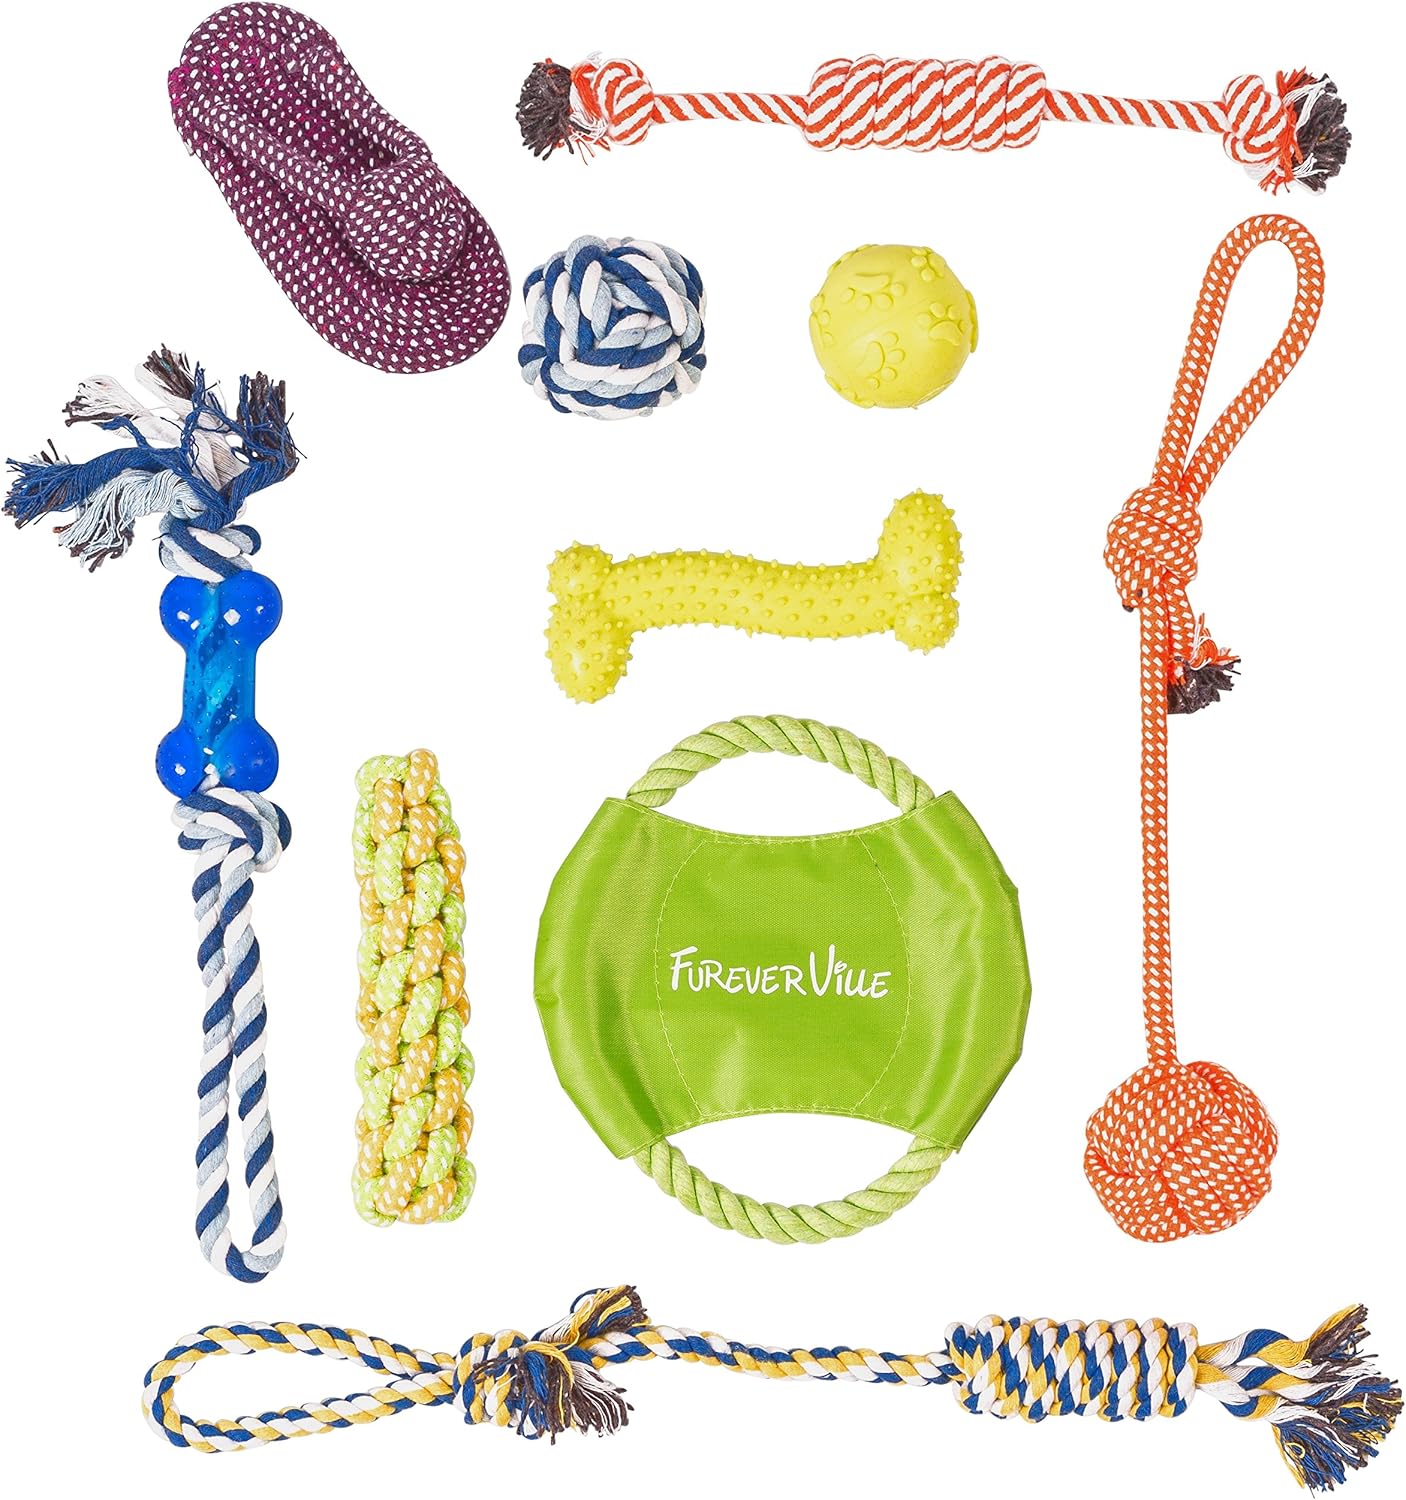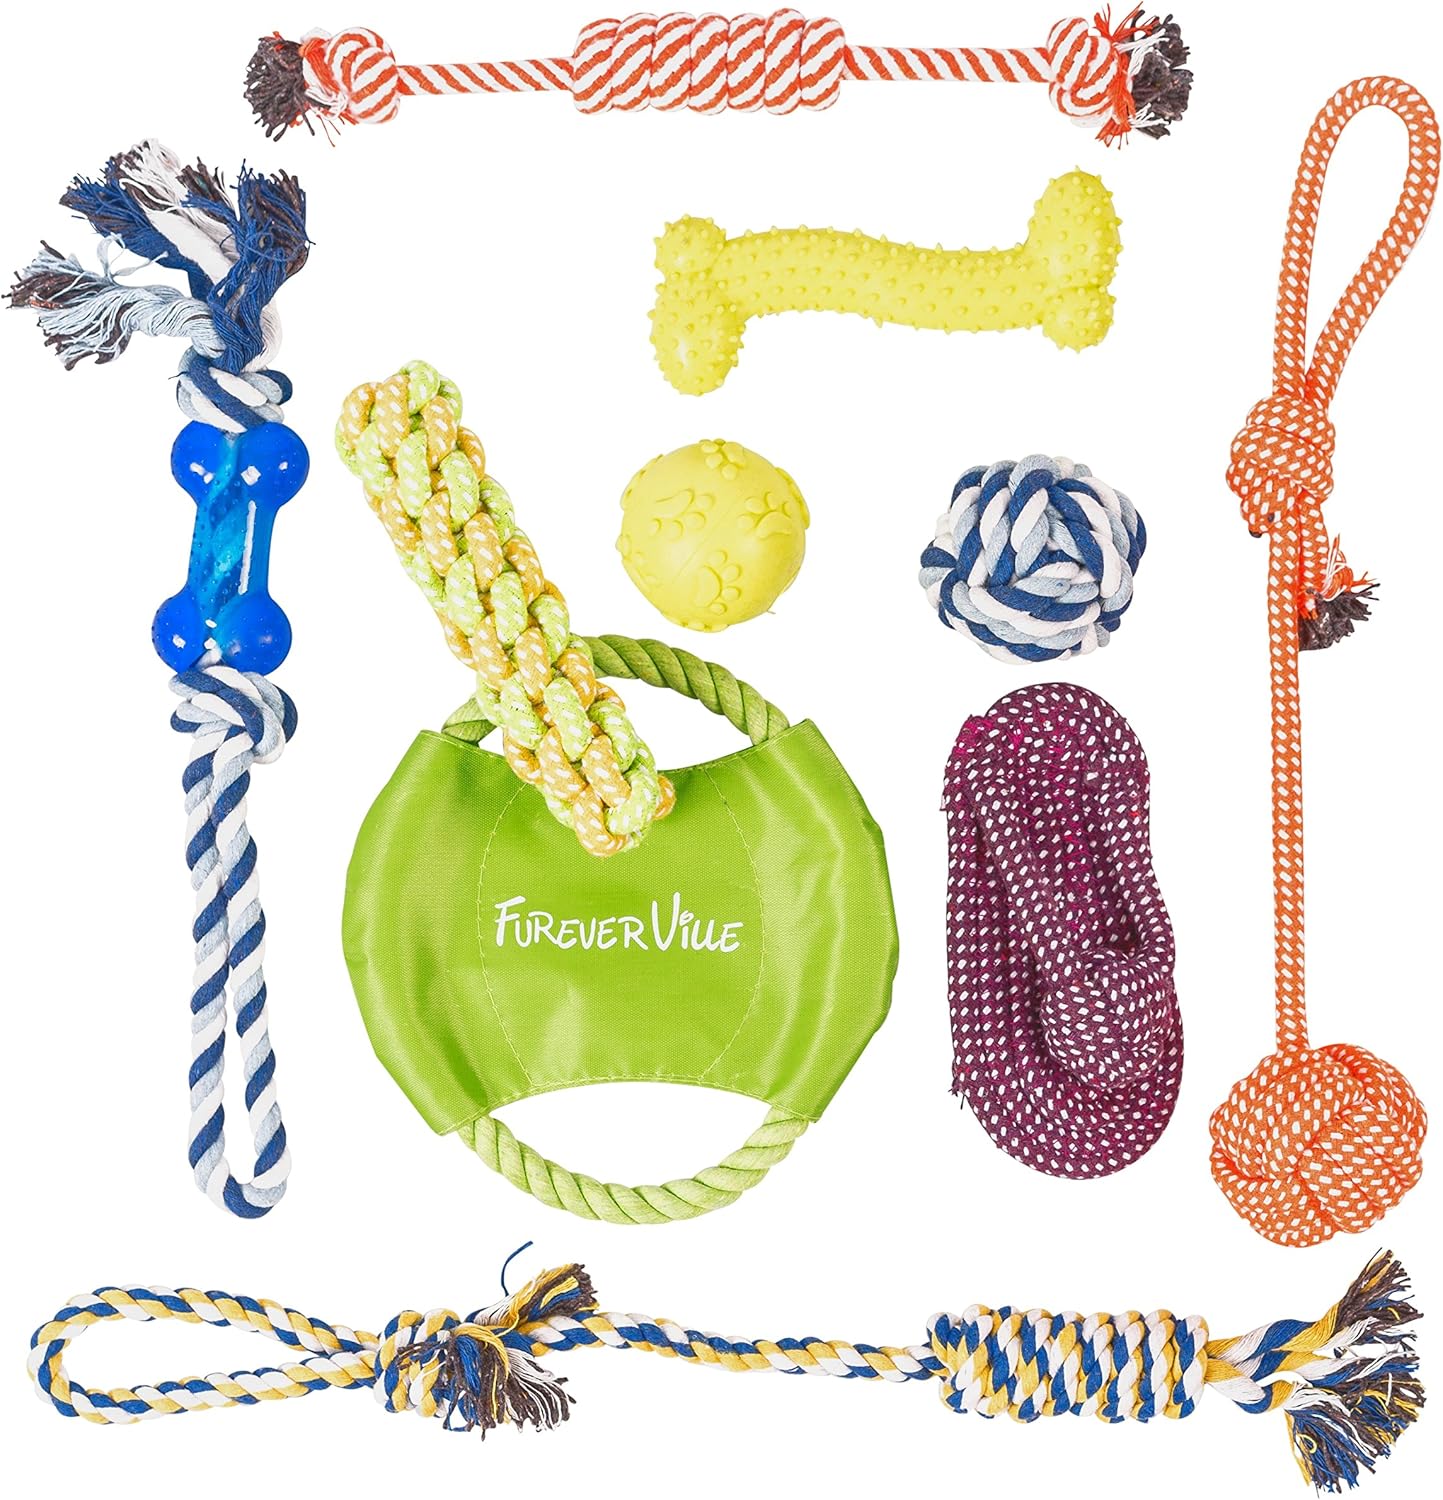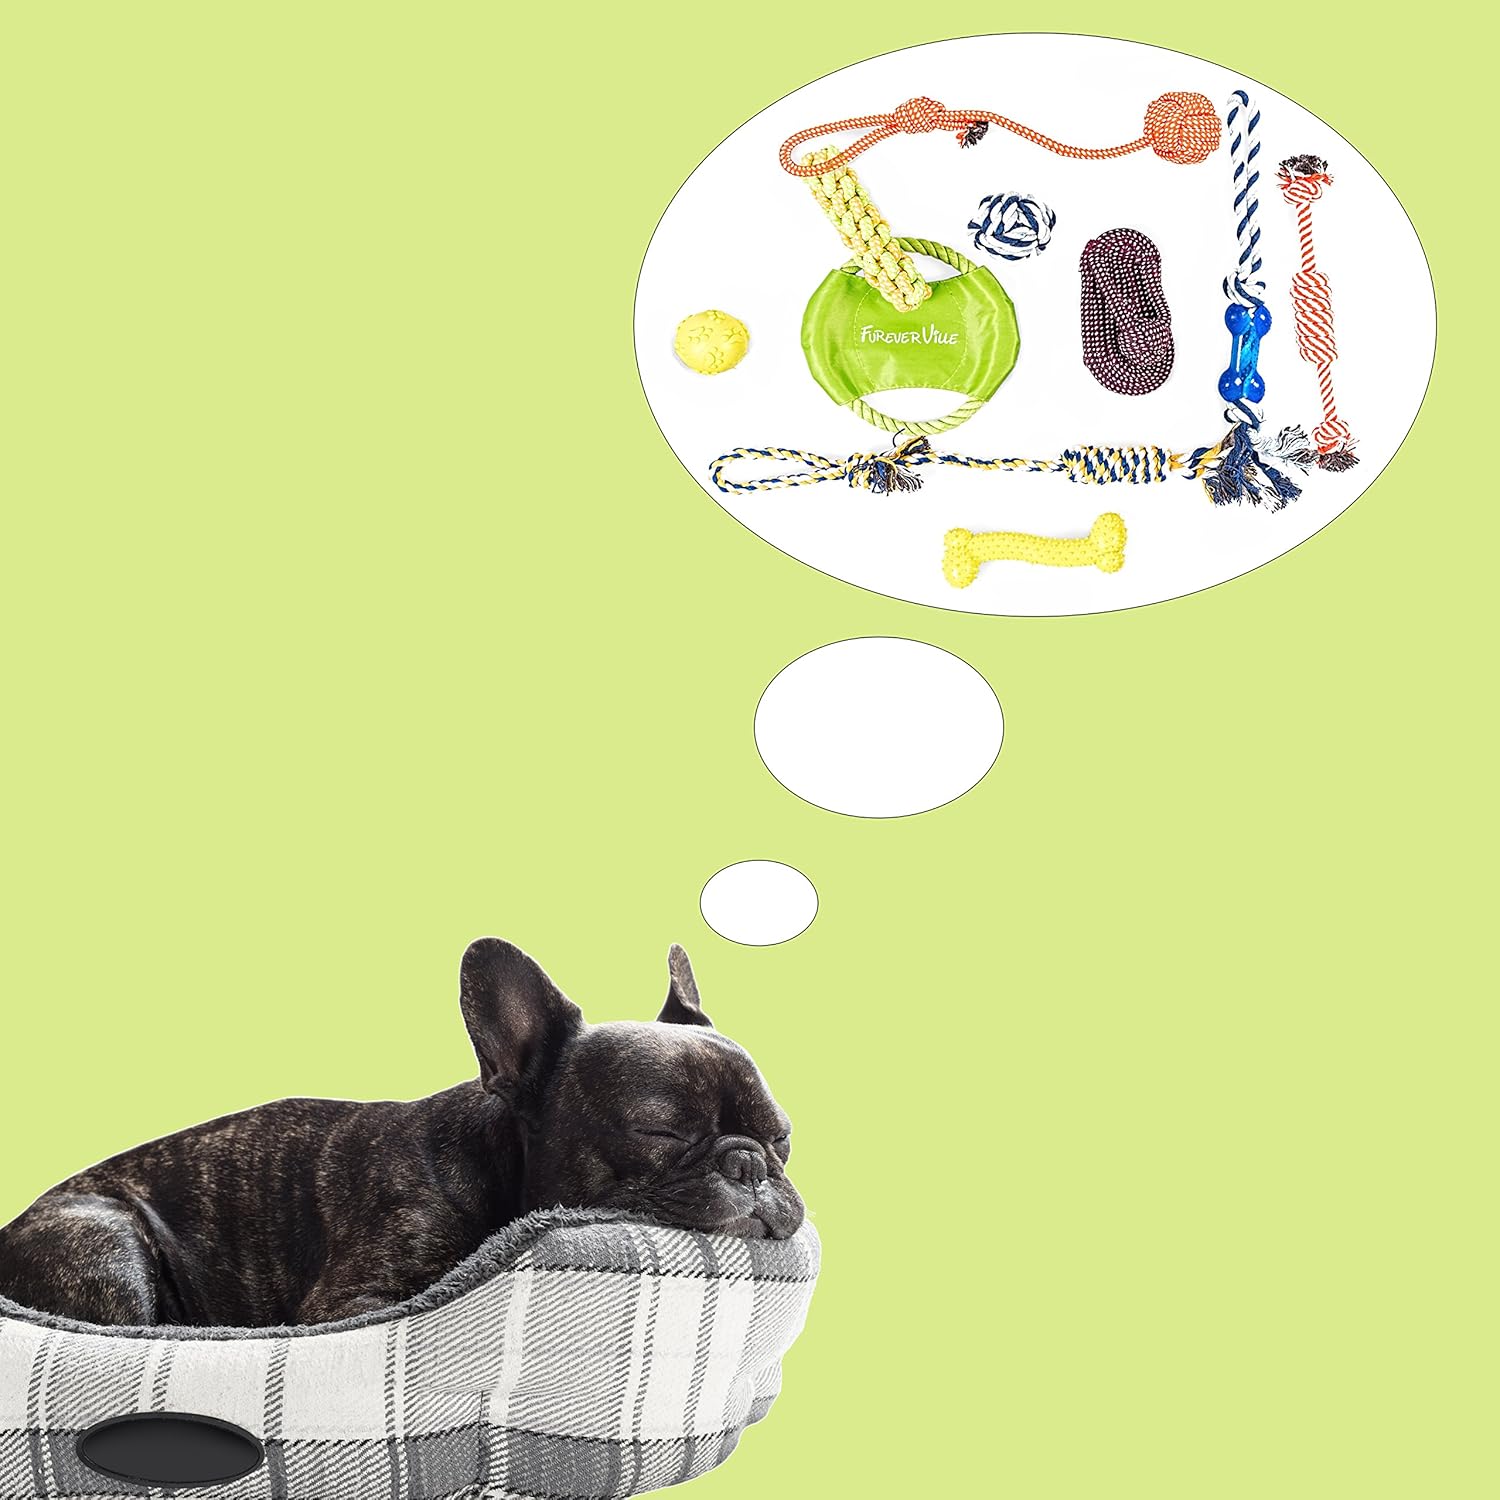
FureverVille Dog Toys Gift Set - Assorted Pack of 10 Tough Dog Toys for Small to Medium Dogs - Knot, Frisbee, Chew, Tug of War, Squeaky Ball, and Rope Toys - Alleviates Boredom - Encourages Bonding
Category: Pet Supplies
About FureverVille: At FureverVille, we believe that dogs should be treated like members of the family. We care for them, love them, and protect them like we would a child. If you're a true dog lover, then you probably feel the same way that we do. Because of this, we focus on providing high quality products that keep dogs healthy and happy--they give such unconditional love to us, why wouldn't we return the favor by doing everything that we can to keep them healthy and happy? FureverVille's Dog Toys Gift Set includes an assortment of toys that will entertain, amuse, and promote positive behaviors in your dog while reducing destructive behaviors that often arise out of boredom. The large selection of toys in this pack ensures that your dog will continue to be entertained and if you're lucky you may even be allowed to join in on the fun! Our Guarantee: At FureverVille, our customers are more important than our sales. Rest assured that if you are not completely satisfied with the dog toys, we will refund your order.  We know our products are high quality and that your dog will love them, so why wait? Order now!
Features: THE SOLUTION TO DOG BOREDOM - Endless hours of entertainment will be had with our dog toys - both in solitary play and with their humans. There is not a more effective dog toy pack on the market today that will combat your dog’s boredom! | THE PERFECT GIFT FOR DOG LOVERS - An excellent choice for any occasion, our dog gifts set strengthens the bond between humans and their pets. | AN INCREDIBLE VALUE FOR HIGH QUALITY AND SAFE TOYS - FureverVille proudly provides you with toys made of high quality, nontoxic and safe material at an incredible value. | HIGHLY EFFECTIVE AT REDUCING BITING AND DESTRUCTIVE CHEWING - Greatly reduce bad behaviors by redirecting attention to one of the chew toys included in the set. | FUREVERVILLE GUARANTEE - Your purchase today is risk free. Try our dog toys gift set today and if you’re not completely satisfied, we will replace or refund your order. Simple as that, no questions asked. Contact us directly, and we will take care of you.